Lazare Rivière

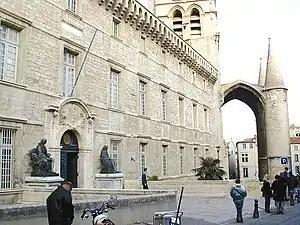
Rivière was a Professor of Medicine at the University of Montpellier.

Rivière applied to be a candidate for the Chair of Surgery and Pharmacy at the University of Montpellier's school of medicine in 1617, but was initially passed over in favor of a Catholic candidate, Laurent Coudin, in 1619. However, Coudin died shortly after and Rivière was granted the position in 1622. At the University of Montpellier, one of early modern Europe's leading medical schools, Rivière introduced the teaching of chemistry. He turned down job offers by the University of Toulouse and University of Bologna to focus his research and work in Montpellier, and retained his position as professor at the university for life. He later became a physician to King Louis XIII of France.